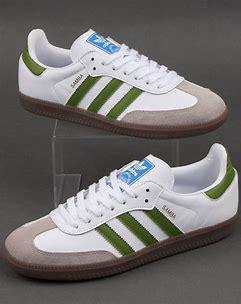
Brand: Adidas
Model: Samba OG